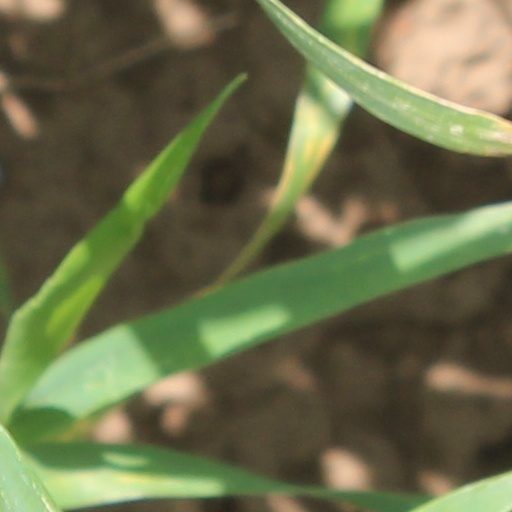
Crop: wheat